Vilhena Palace

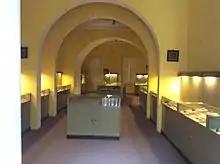
A section of the National Museum of Natural History

The palace was inaugurated as the National Museum of Natural History on 22 June 1973. Its collections include samples of flora and fauna, fossils, rocks, minerals and dioramas of Maltese habitats.